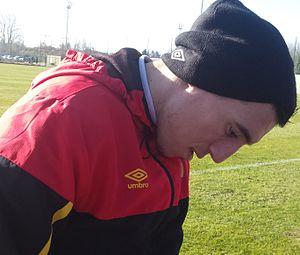
Alharbi El Jadeyaoui lors d'un entraînement public du Racing Club de Lens, le 5 mars 2015, sur le terrain San Siro du Centre technique et sportif de La Gaillette.